Cock rock

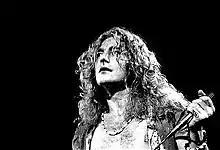
Robert Plant of Led Zeppelin, considered one of the key acts in the development of cock rock, onstage in New York in 1973

Cock rock is a description of rock music that emphasizes an aggressive form of male sexuality. The style developed in the later 1950s, came to prominence in the 1960s and 1970s, and continues into the present day.